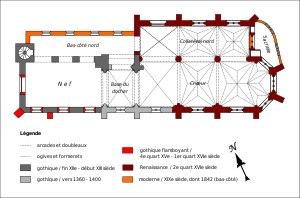
L'église Saint-Denis est une église catholique paroissiale située à Neuilly-en-Thelle, dans le département de l'Oise, en France. Sa construction a commencé après la donation de la collation de la cure à l'abbaye Saint-Vincent de Senlis en 1187. Mais les seuls éléments significatifs qui subsistent de la première campagne de construction sont la façade et une partie de la base du clocher, avec sa voûte d'ogives. Des réparations ont été nécessaires après la Grande Jacquerie en 1358, et ont laissé les chapiteaux au sud de la base du clocher et deux baies à remplage. La modeste nef a si souvent été retouchée qu'elle a perdu tout caractère, et son unique bas-côté a été rebâti en 1842. Le clocher a quant à lui été reconstruit après un incendie en 1711. L'église Saint-Denis vaut donc surtout pour son vaste chœur Renaissance de trois travées, terminée par une abside à trois pans, et accompagné d'un collatéral au nord. Ce chœur est de dimensions généreuses, et s'il ne constitue pas un chef-d'œuvre, offre néanmoins une modénature atypique, et des supports des voûtes d'une conception originale.